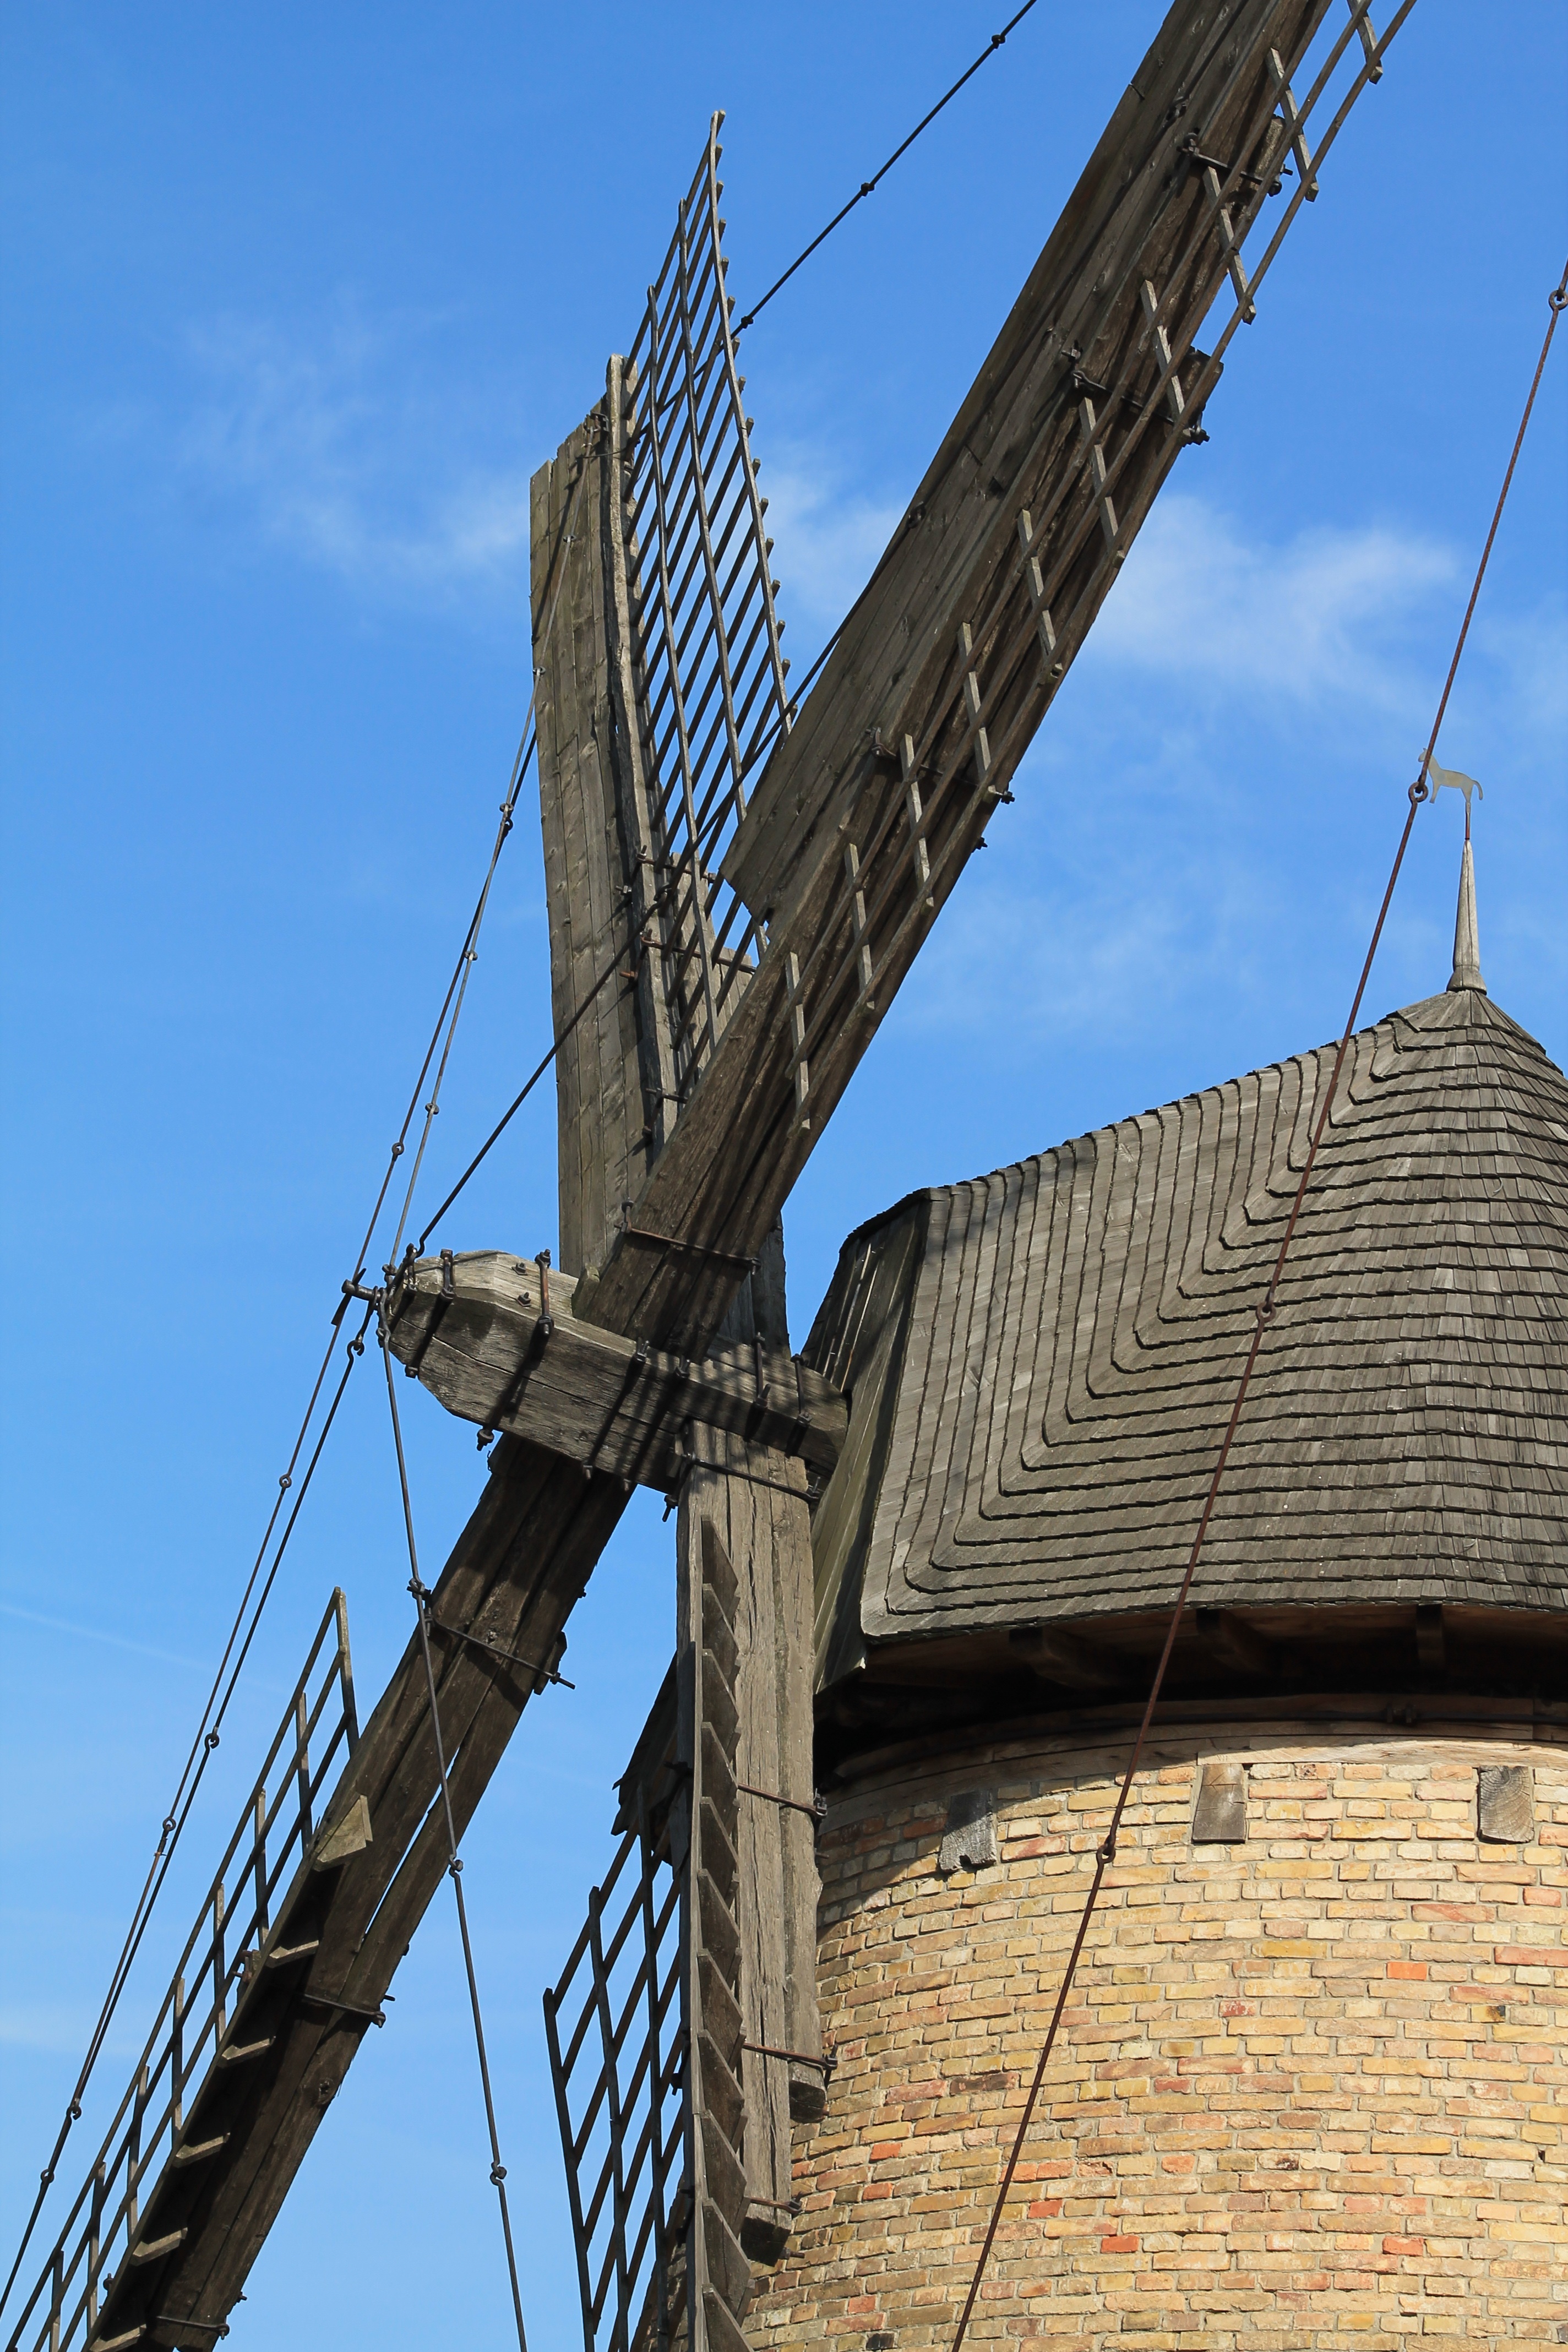
bridge, windmill, wind, skyscraper, construction, vehicle, tower, mast, facade, excursion, mill